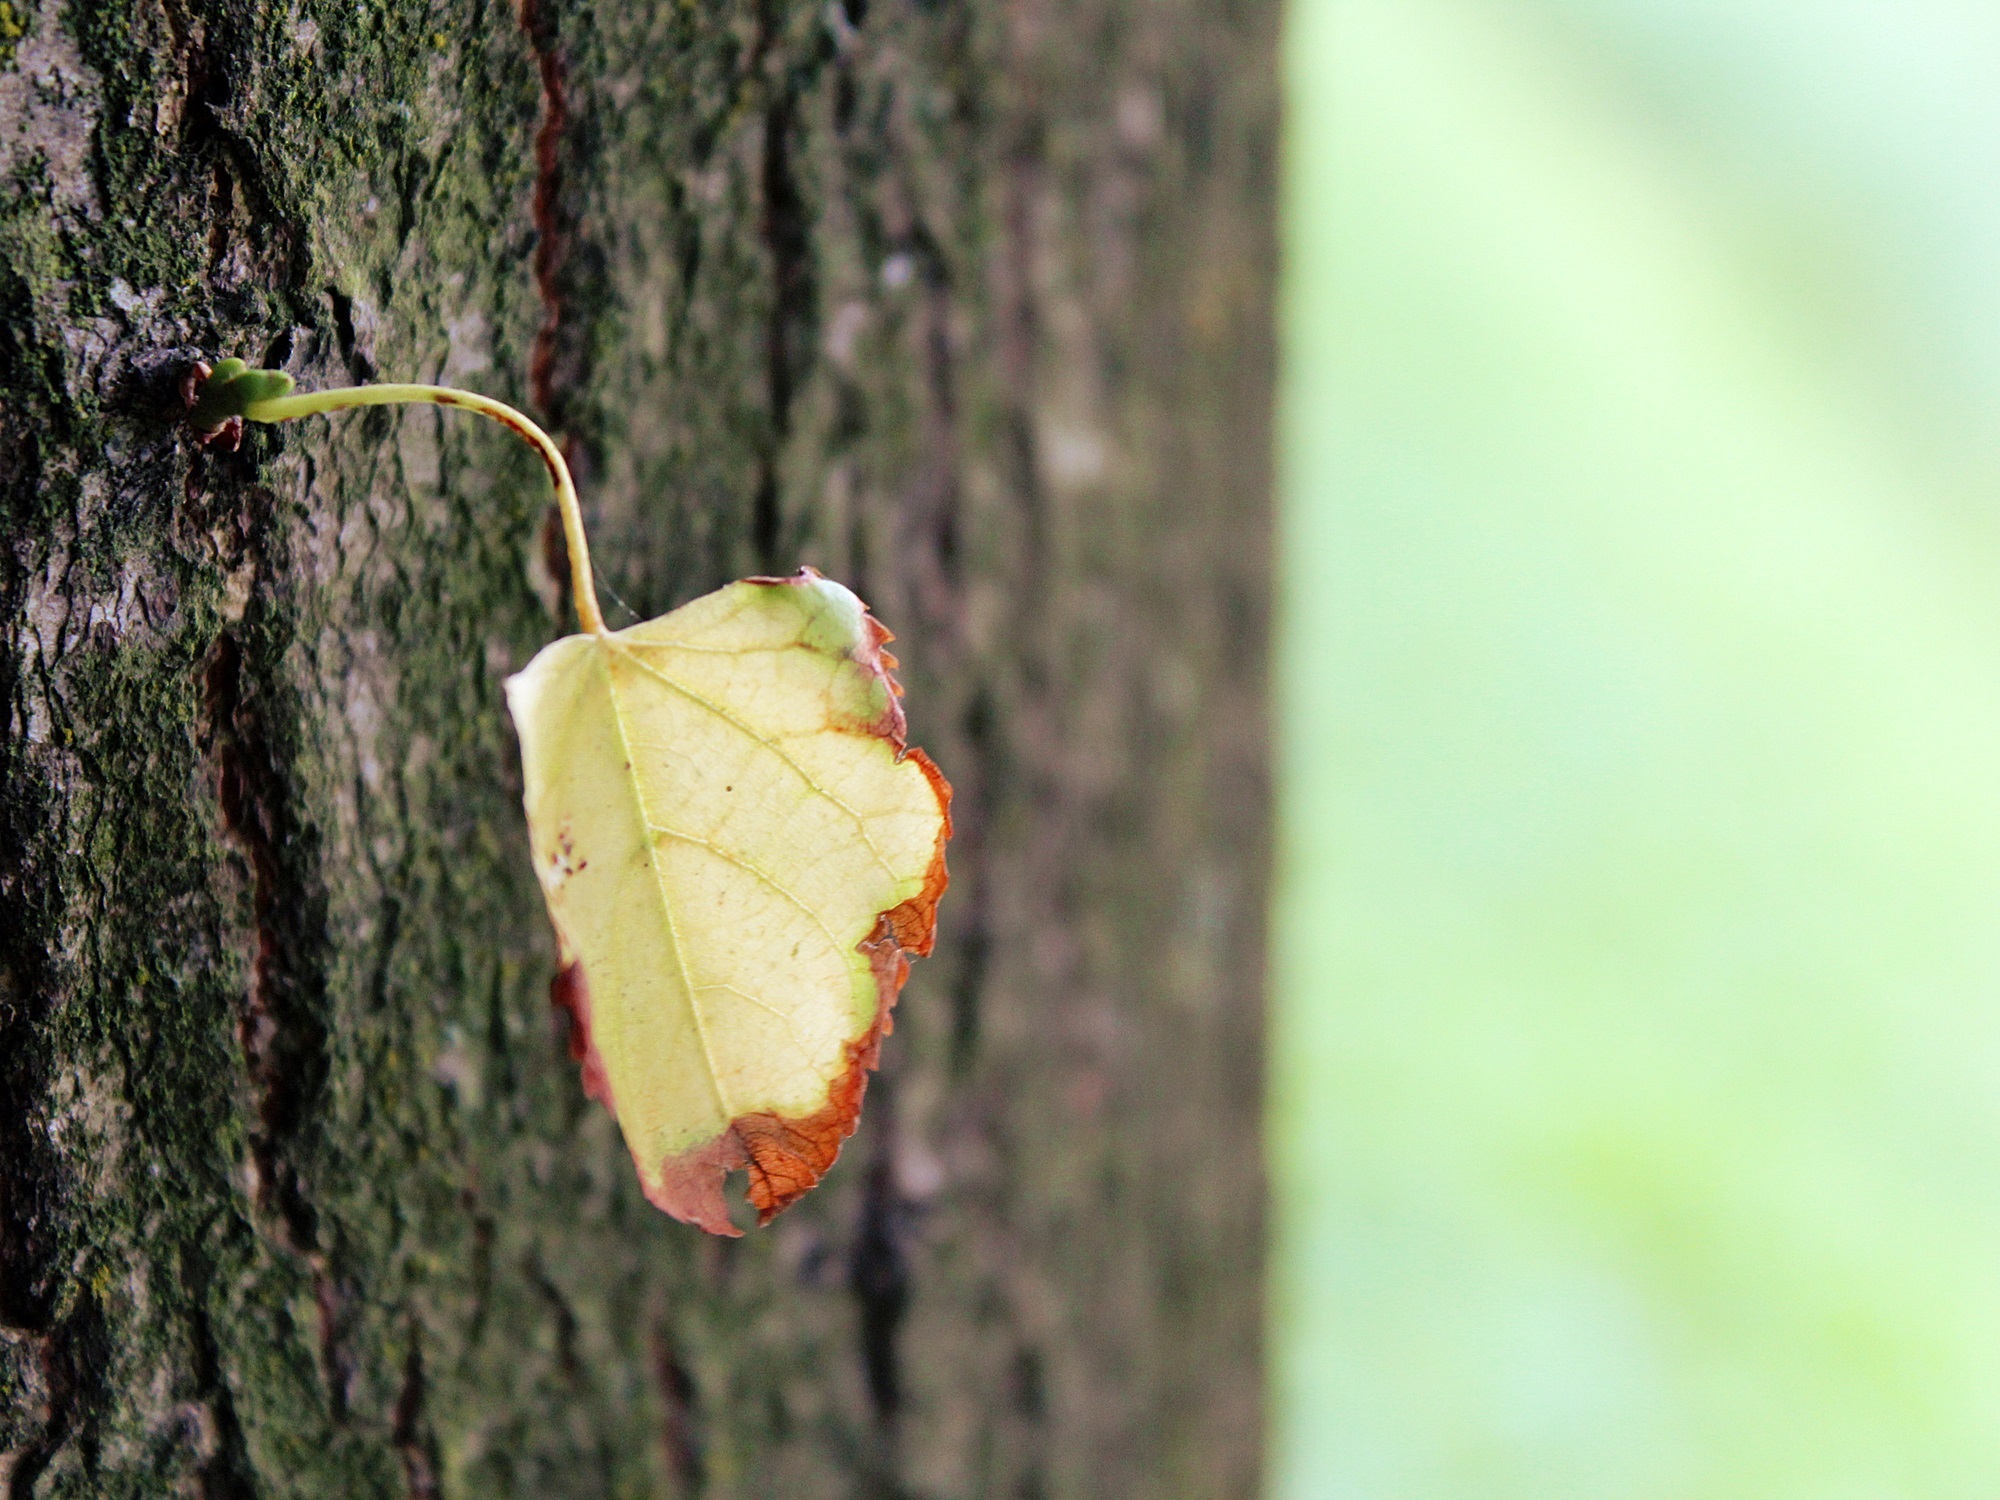
landscape, tree, nature, branch, plant, leaf, flower, summer, bark, log, green, produce, insect, autumn, brown, botany, yellow, flora, fauna, close up, leaves, branches, fall color, fall foliage, macro photography, plant stem